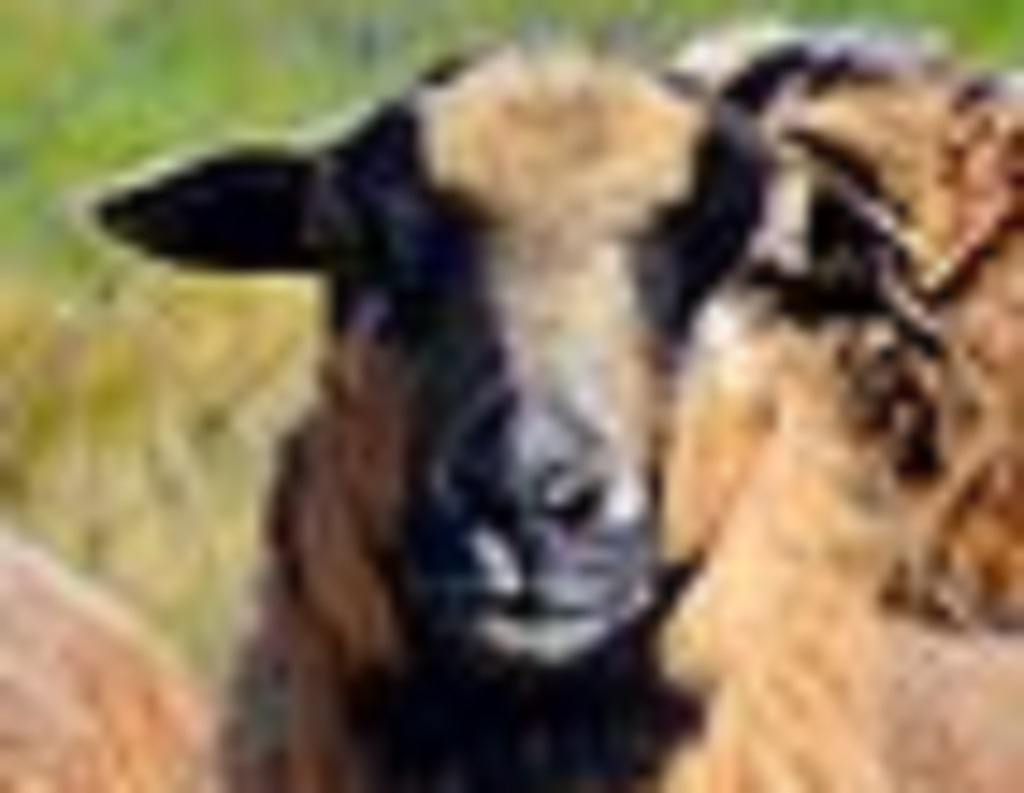
Label: no pain